Lisa Hageman Yahgulanaas

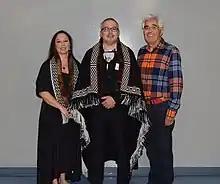
From left: Yahgulanaas with then-President of the Haida Nation Peter Lantin and carver Robert Davidson, photographed in 2016

Also in 2010, Yahgulanaas received an award of excellence from the World Art Market at the Museum of Anthropology at UBC for her "Woven Sea Robe", which combined the traditional Raven's Tail weaving technique with modern button blanket and appliqué styles.